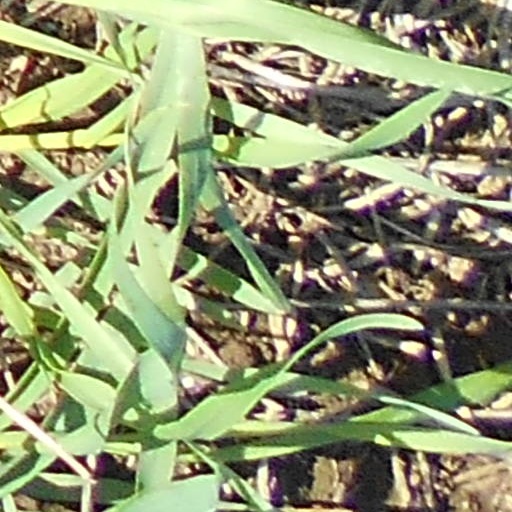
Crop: wheat